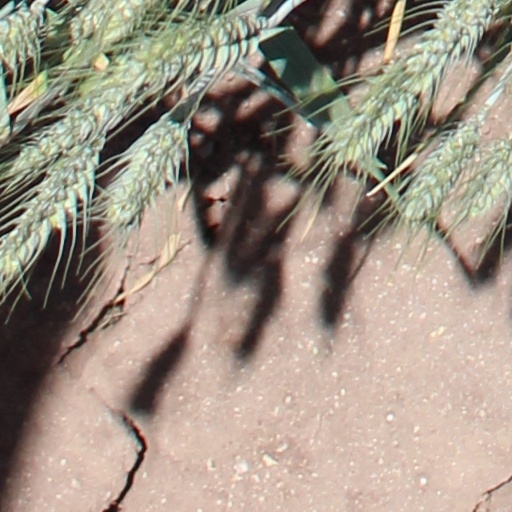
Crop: wheat